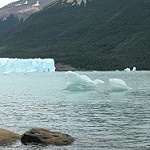
Label: glacier